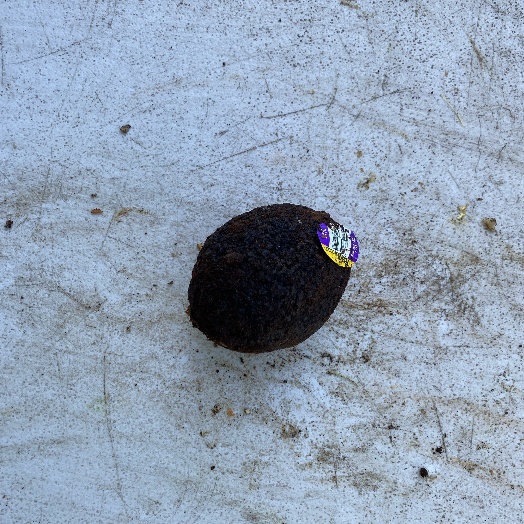
Label: generalcompost